ABC 2000 Today

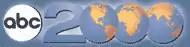

ABC 2000 Today was ABC News' special programming covering the Millennium celebrations around the world from December 31, 1999, into January 1, 2000, as part of the "2000 Today" programming in the United States. Peter Jennings anchored the 23 hours and 10 minutes of broadcast from Times Square Studios in Manhattan, New York.